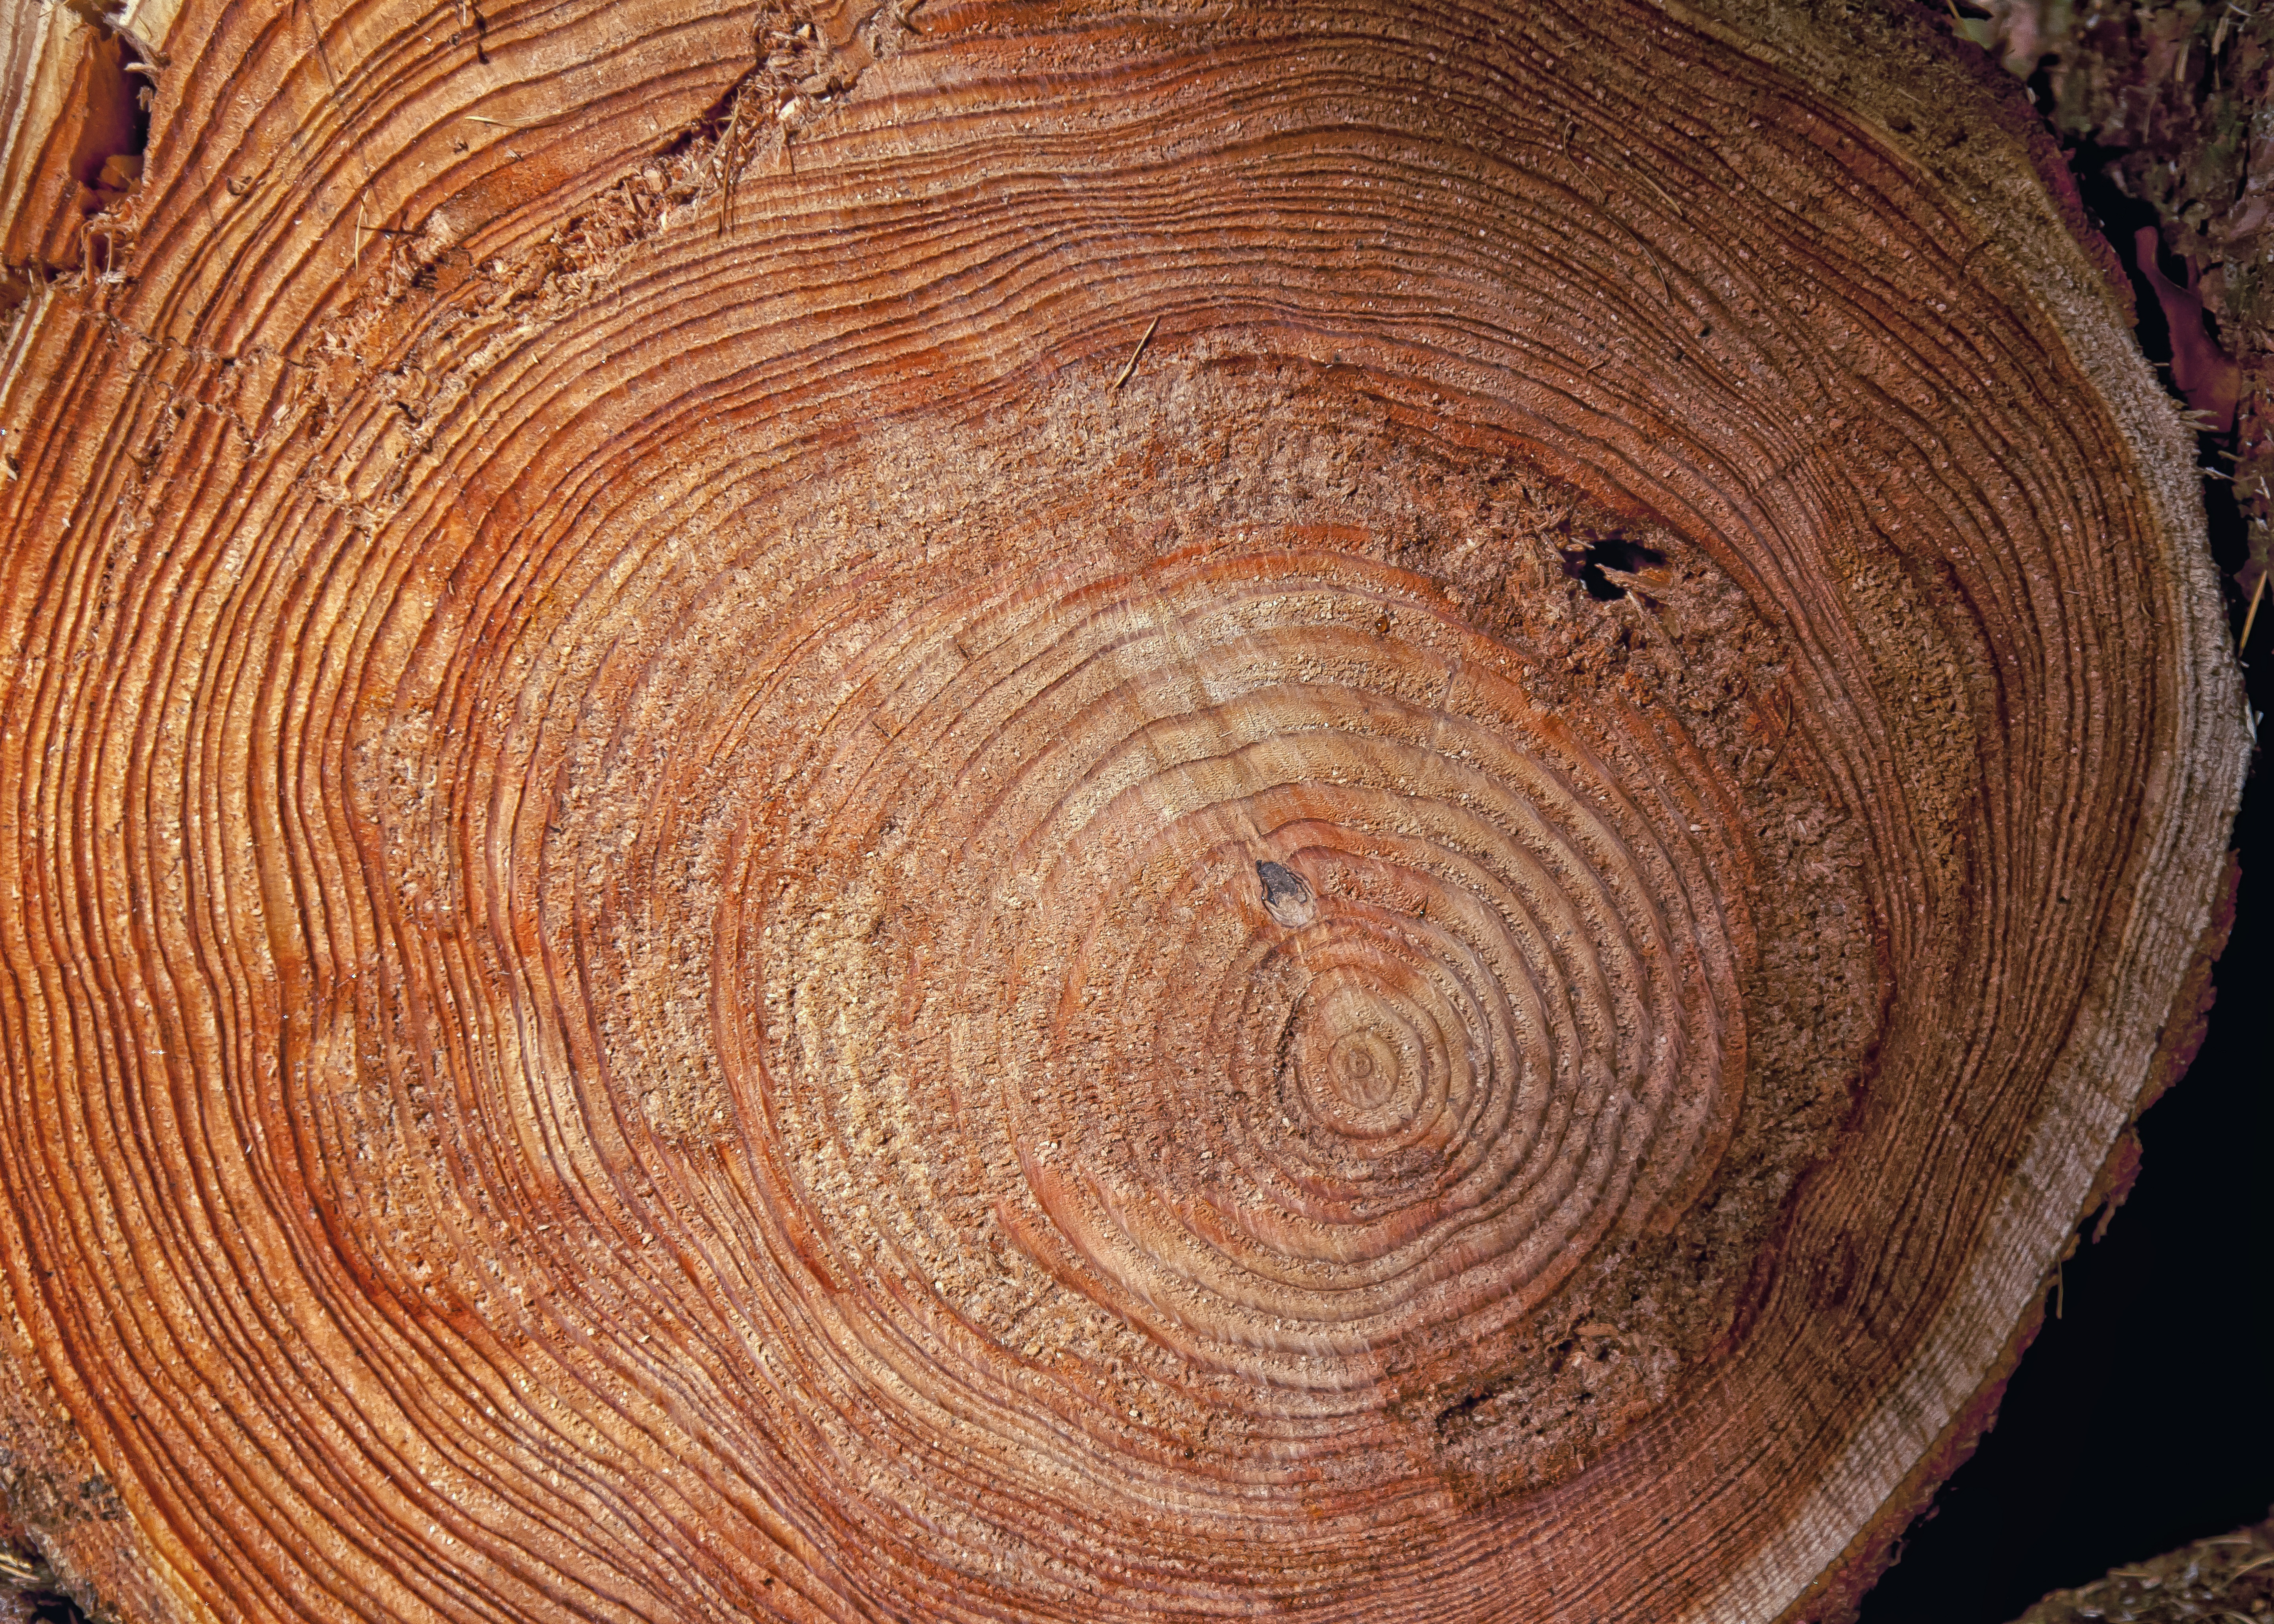
tree, nature, forest, structure, plant, wood, grain, floor, trunk, bark, log, soil, lumber, circle, wooden structure, hardwood, like, tree trunks, inner, annual rings, sawed off, cross section, flooring, strains, wood flooring, tree grates, man made object, woody plant, medicinal mushroom